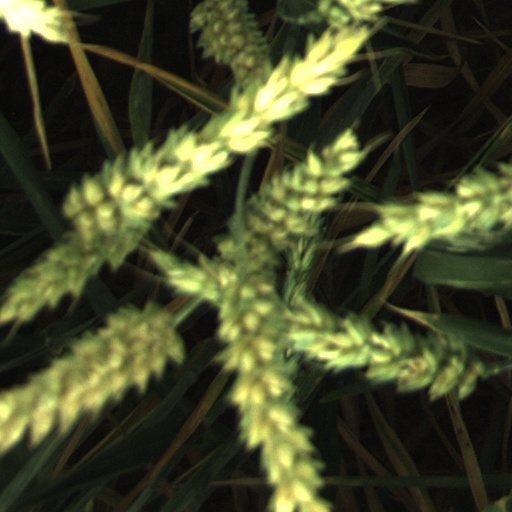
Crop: wheat